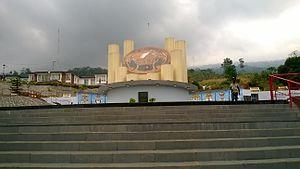
Monument réunification Buea This is an image of Cultural Fashion or Adornment from Cameroon
Buéa ou Buea est une ville du Cameroun qui se situe au pied du Mont Cameroun, un volcan en activité, à 1 000 mètres d'altitude. c'est la capitale de la région Sud-Ouest du pays.